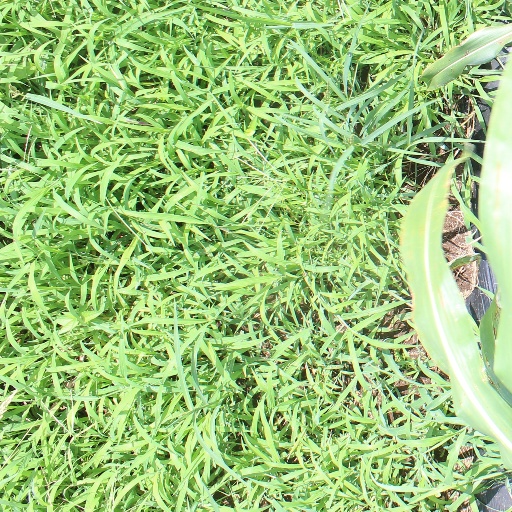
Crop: sorghum